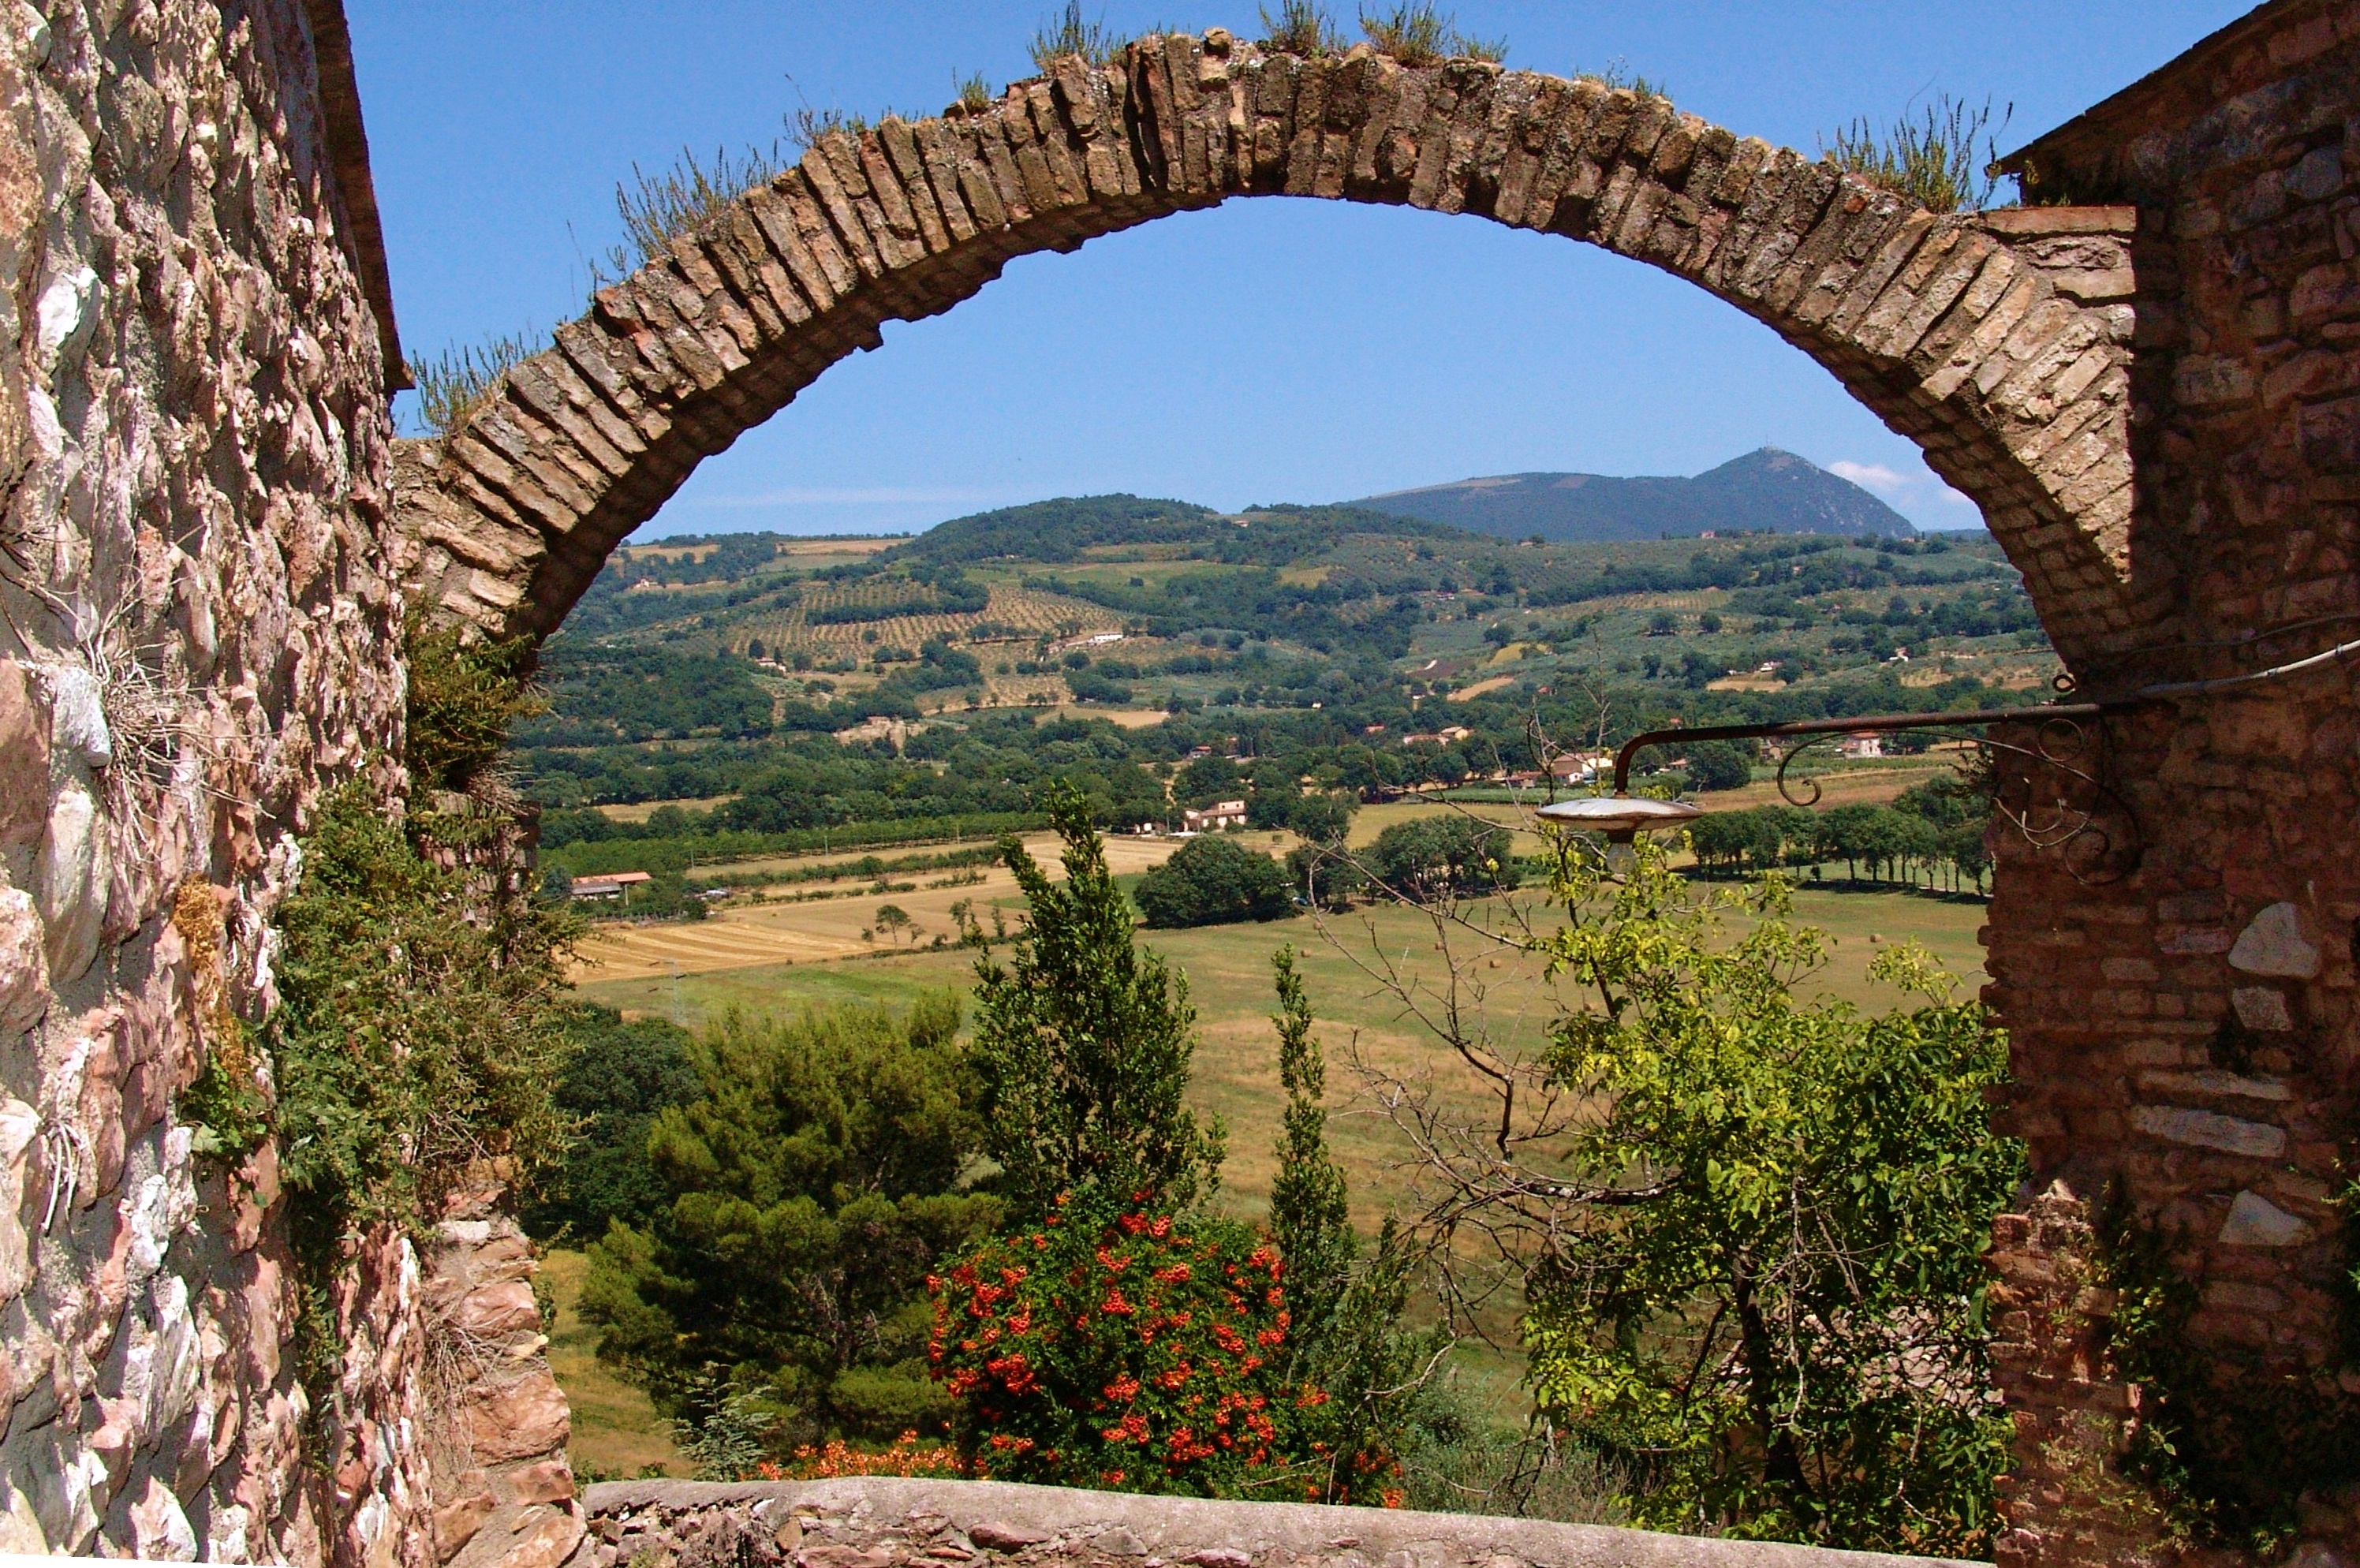
landscape, architecture, bridge, arch, landmark, italy, tourism, ruins, outlook, estate, fouling, aqueduct, arch bridge, historic site, ancient history